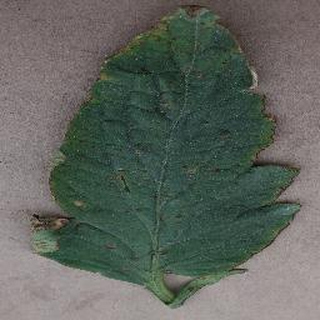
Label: tomato_bacterial_spot